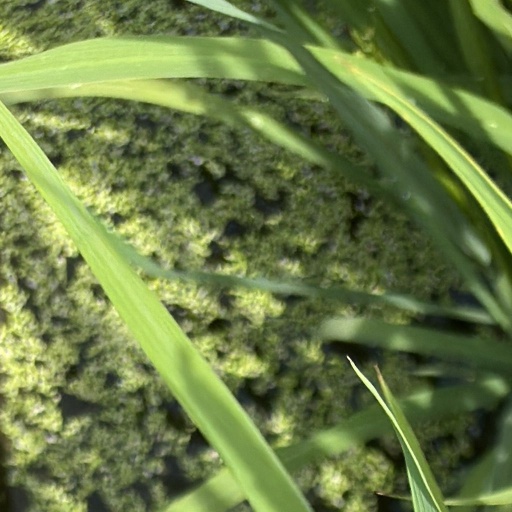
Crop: rice